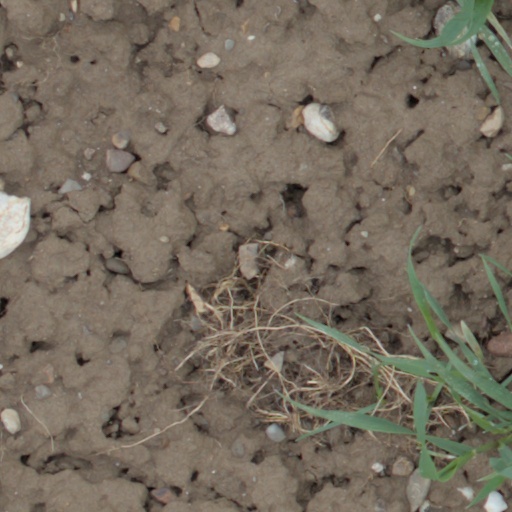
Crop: wheat